Loyal Heights, Seattle

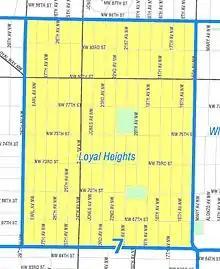
Map of Loyal Heights

Loyal Heights is a neighborhood in Seattle, Washington. It is considered part of greater Ballard.